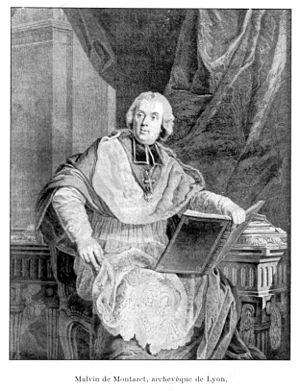
Illustrations pour l'Histoire des églises et chapelles de Lyon
Cet article présente la liste des membres de l'Académie française, rangée par ordre chronologique de leur élection à chaque fauteuil. Cette liste est précédée d'une liste réduite portant uniquement sur les membres actuels et présentée successivement selon quatre modes de rangement : par ordre alphabétique, par numéro de fauteuil, par date d'élection et par date de naissance.
Antoine (II) de Malvin de Montazet est un homme d'Église français, évêque d'Autun, archevêque de Lyon et abbé commendataire de l'abbaye Saint-Victor.